Dhanbad

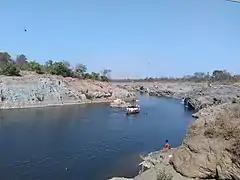

The present district used to be a part of Manbhum region and was occupied by Mundari tribals in the wilderness of South undivided Bihar. In the seventh century A.D. some information is available from the account of the travels of Hieun Tsang. These accounts narrate the existence of a powerful kingdom which comprised the district and adjoining areas, ruled by Sasanka. Manbhum was one of the districts of the East India during the British Raj.